Abbey Lee

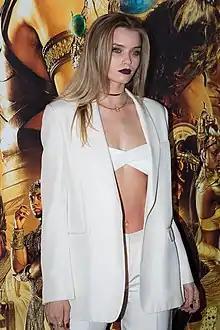
Lee in 2016

In 2010, Lee was heavily in demand for campaigns, shoots and shows. She was featured in the 2010 Pirelli Calendar photographed by Terry Richardson, and the 2011 edition photographed by Karl Lagerfeld. In March 2010, she was announced as the face of Chanel's Autumn/Winter 2010/2011 ready-to-wear ad campaign. This news came after she closed the Chanel Spring 2010 couture show, and opened the Chanel Autumn/Winter 2010/2011 ready-to-wear show. In November, for the fourth time, she became the cover model of Australian "Vogue" (her previous covers of the same publication were in March 2010, March 2009, and September 2008). The same year, Lee was also featured as the face of the Anna Sui FW 2010 campaign.